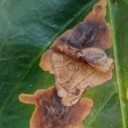
Label: Miner